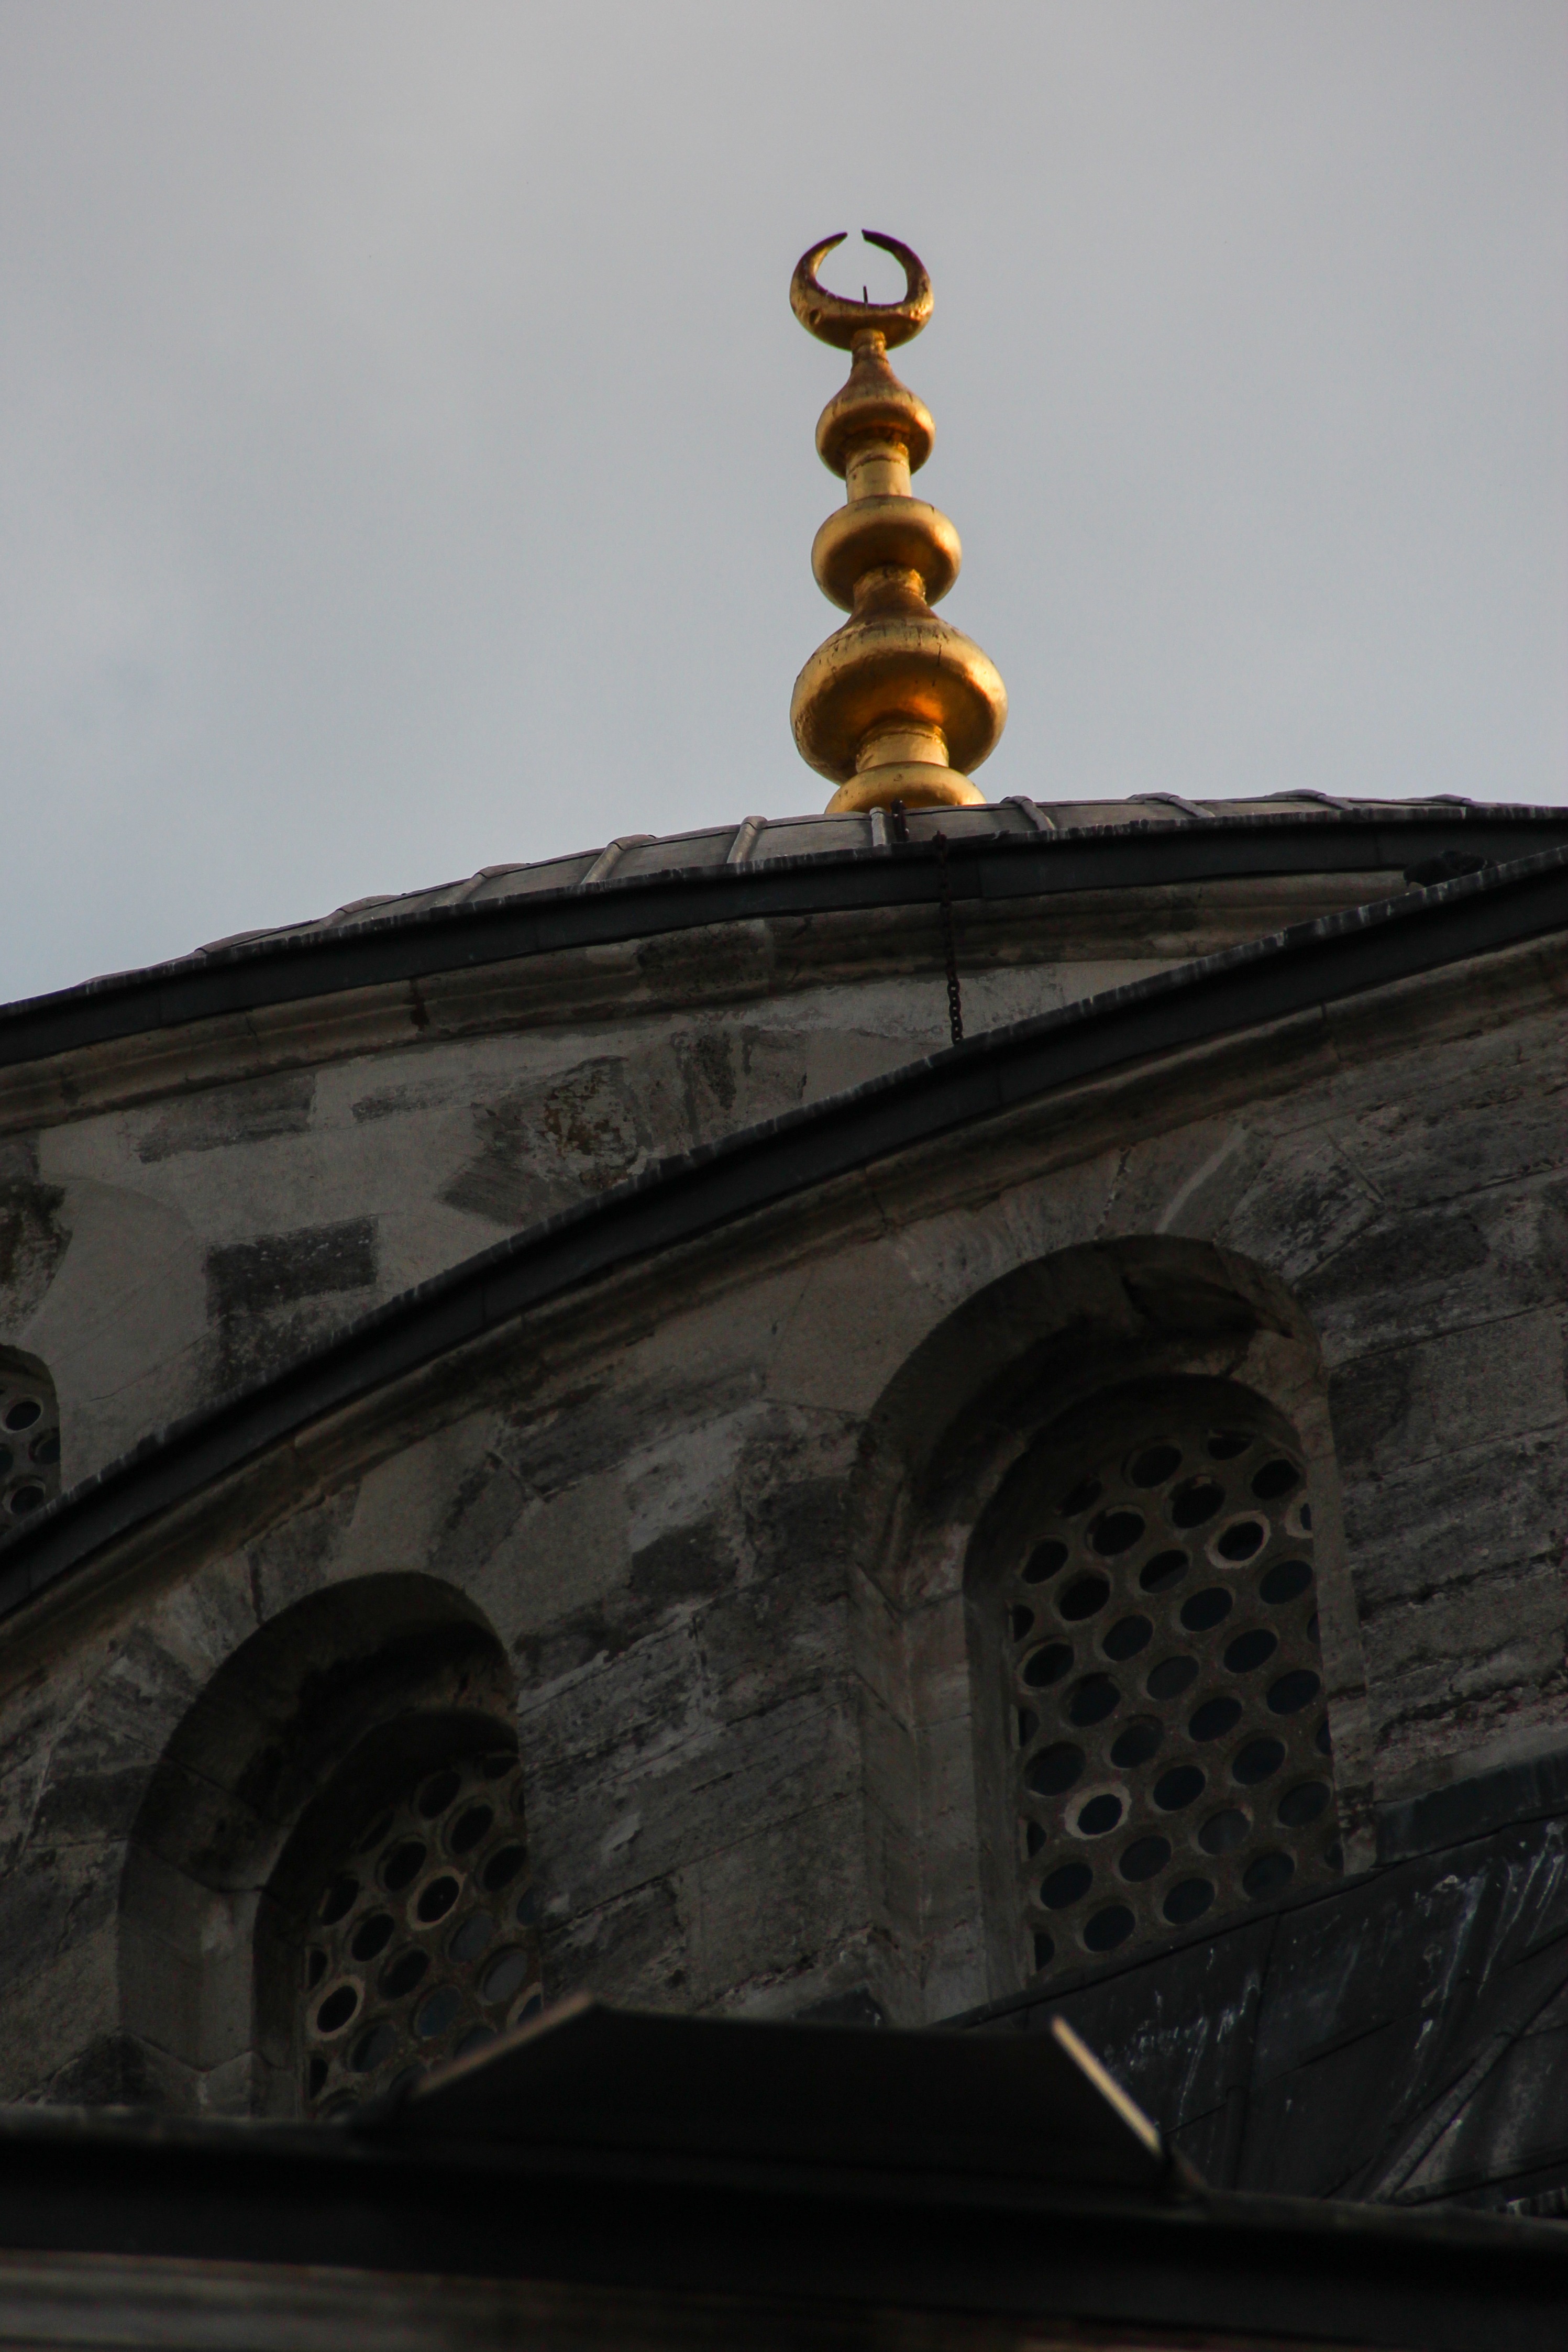
light, window, reflection, symbol, black, gold, temple, faith, turkey, istanbul, mosque, culture, history, iron, image, shape, muslim, ancient times, blue mosque